Ligornetto

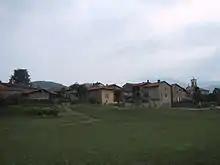
View of Ligornetto from the south

Before the merger, Ligornetto had a total area of . Of this area, or 58.9% is used for agricultural purposes, while or 22.3% is forested. Of the rest of the land, or 35.6% is settled (buildings or roads) and or 1.5% is unproductive land.